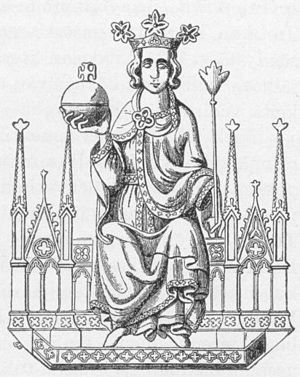
De svenske korstog / Rusland / Magnus Erikssons korstog
Magnus Eriksson
De svenske korstog var en serie militære ekspeditioner, hvor et af motiverne var at kristne først og fremmest det hedenske Baltikum og at beskytte sig mod det ortodokse Rusland. I henhold til overleveringer skal korstog desuden være rettet mod Finland, men disse var formentlig snarere erobrings- og plyndringstog end regelrette korstog, og ordet "korstog" anvendes ikke om disse ekspeditioner før end over 500 år efter ekspeditionernes afslutning, i 1800-tallet.